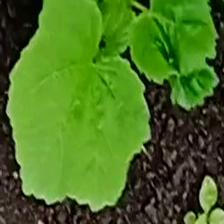
Weed species: Little_Mallow(Malva parviflora)